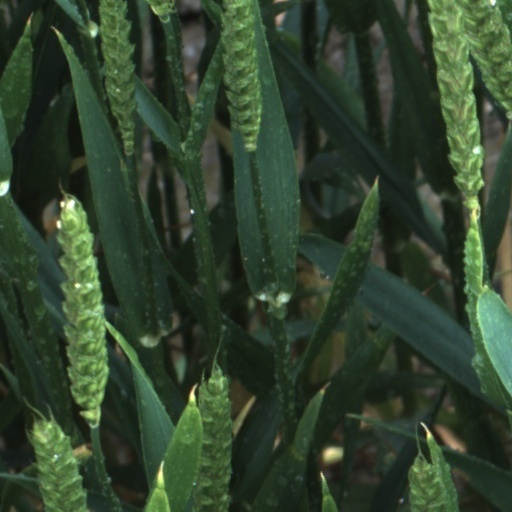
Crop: wheat